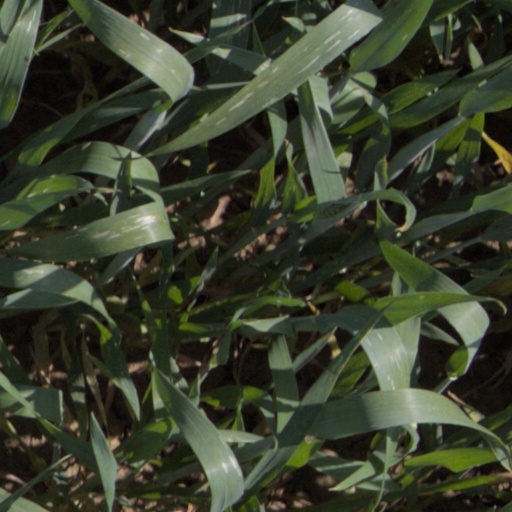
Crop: wheat